Likhauri church

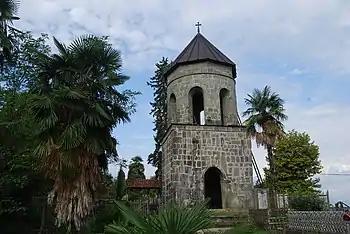
Bell Tower.

The Likhauri church was built in 1352 by the Kajaberi dynasty of Guria. The church is located in the center of the town of Likhauri. Near the church there is an independent bell tower that, like the church, is made of carved stone. On one of the walls of the bell tower there is an inscription in Georgian language. On the eastern wall of the church there is a window richly decorated with Georgian ornaments, and on the western wall is a portal. The south facade was restored with stone and bricks. The rehabilitation works were carried out by the patronage of Gorje IV Gurieli and Queen Khvaremze.